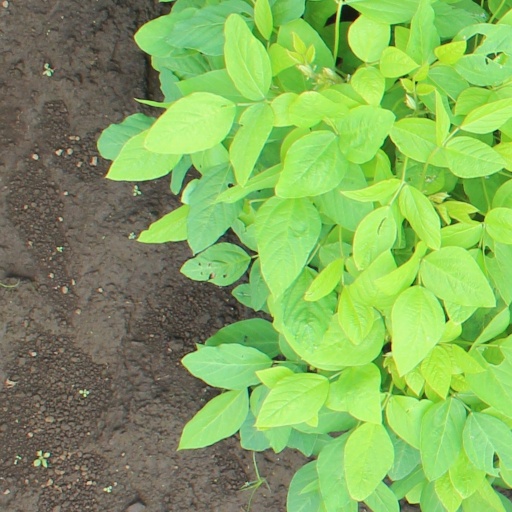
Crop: soybean